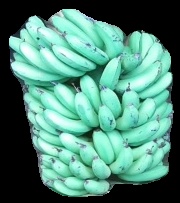
Variety: pachbale
Grade: grade1